Renée Eykens

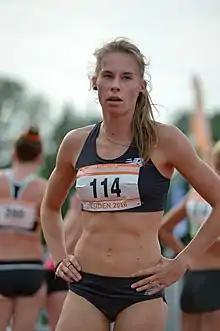
Renée Eykens in 2016

Renée Eykens (born 8 June 1996) is a Belgian middle-distance runner. She competed in the 800 metres at the 2016 Summer Olympics reaching the semifinals. In addition, she is the 2015 European Junior gold medallist.